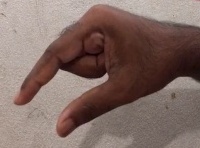
ASL sign: Q